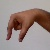
The image shows a hand gesture representing the letter 'Q' in Indian Sign Language.